Railways in Sydney

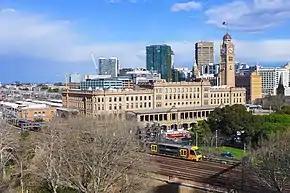
Central railway station, Sydney

Sydney, the largest city in Australia, has an extensive network of passenger and goods railways. The first railway line in Sydney opened in 1855, becoming part of the Main Suburban railway line and laying the foundation for future expansion.